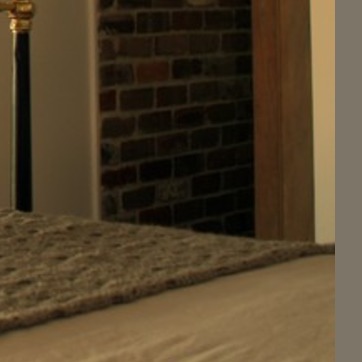
Material: brick